Detroit Diesel

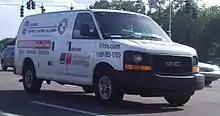
A GMC Savana with the company's logo.

In 1998, the EPA announced fines totaling $83.4 million against Detroit Diesel and six other diesel engine manufacturers, the largest fine to date, which evaded testing by shutting down emissions controls during highway driving while appearing to comply with lab testing. The manufacturers also agreed to spend more than $1 billion to correct the problem. The trucks used engine ECU software to engage pollution controls during the 20-minute lab tests to verify compliance with the Clean Air Act, but then disable the emissions controls during normal highway cruising, emitting up to three times the maximum allowed NOx pollution.